Pescadito

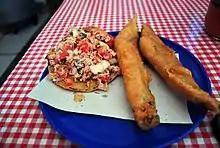
Tostada and pescadito rebozado

Pescadito is a type of food in Mexico, with similar counterparts in other parts of the world, consisting of a strip of breaded fish meat. The preparation for the batter consists of wheat flour, salt, egg, corn starch and water. The strip is immersed in it and is introduced in hot oil. It is served with lemon and hot sauce.